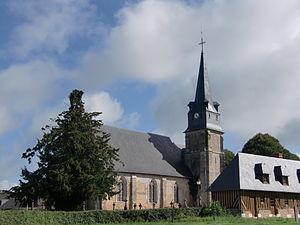
église de Morainville à Morainville-Jouveaux (Eure, Normandie, France)
Morainville-Jouveaux est une commune française située dans le département de l'Eure, en région Normandie.